Cedar Cove (TV series)

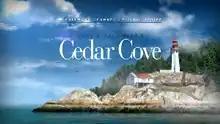

Cedar Cove is a drama television series on the Hallmark Channel that aired from July 20, 2013 to September 26, 2015. Based on author Debbie Macomber's book series of the same name, "Cedar Cove" focused on Municipal Court Judge Olivia Lockhart's professional and personal life and the townsfolk surrounding her. It was the network's first original scripted series, and lasted three seasons.